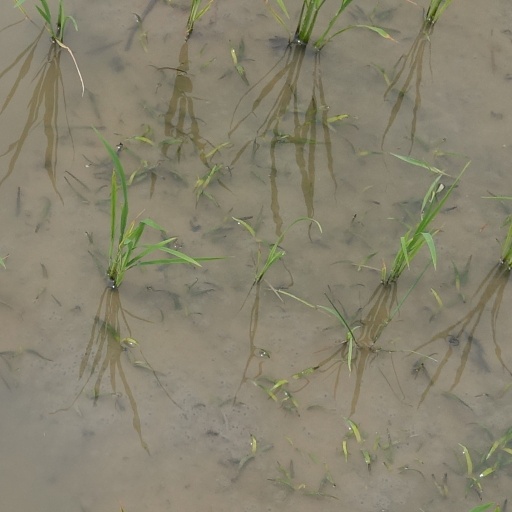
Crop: rice